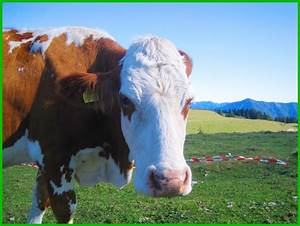
Label: mucca